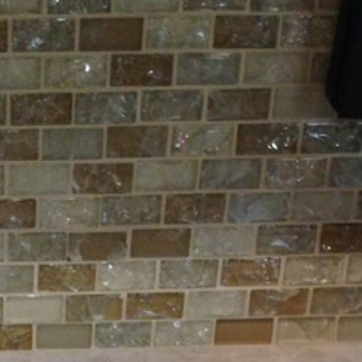
Material: tile